Foreign relations of Taiwan

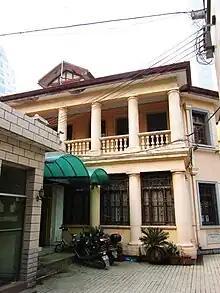
Former French Embassy to the ROC in Nanjing

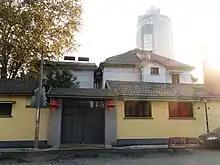
Former Mexican Embassy to the ROC in Nanjing

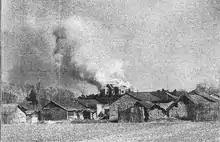
Former Soviet Union Embassy to the ROC in Nanjing

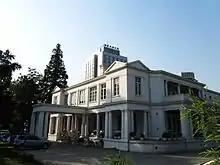
Former United Kingdom Embassy to the ROC in Nanjing

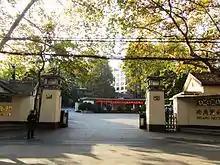
Former United States Embassy to the ROC in Nanjing

Taiwanese academics stated that if any one state switches its diplomatic relations to the PRC, it would create a domino effect, encouraging other states to do so as well. The Holy See (Vatican), the only European state that has diplomatic relations with Taiwan, made efforts in 2007 to create formal ties with the PRC. High-ranking bishops in the Catholic Church have implied that such a diplomatic move was possible, predicated on the PRC's granting more freedom of religion and interfering less in the hierarchy of the Catholic Church in China.